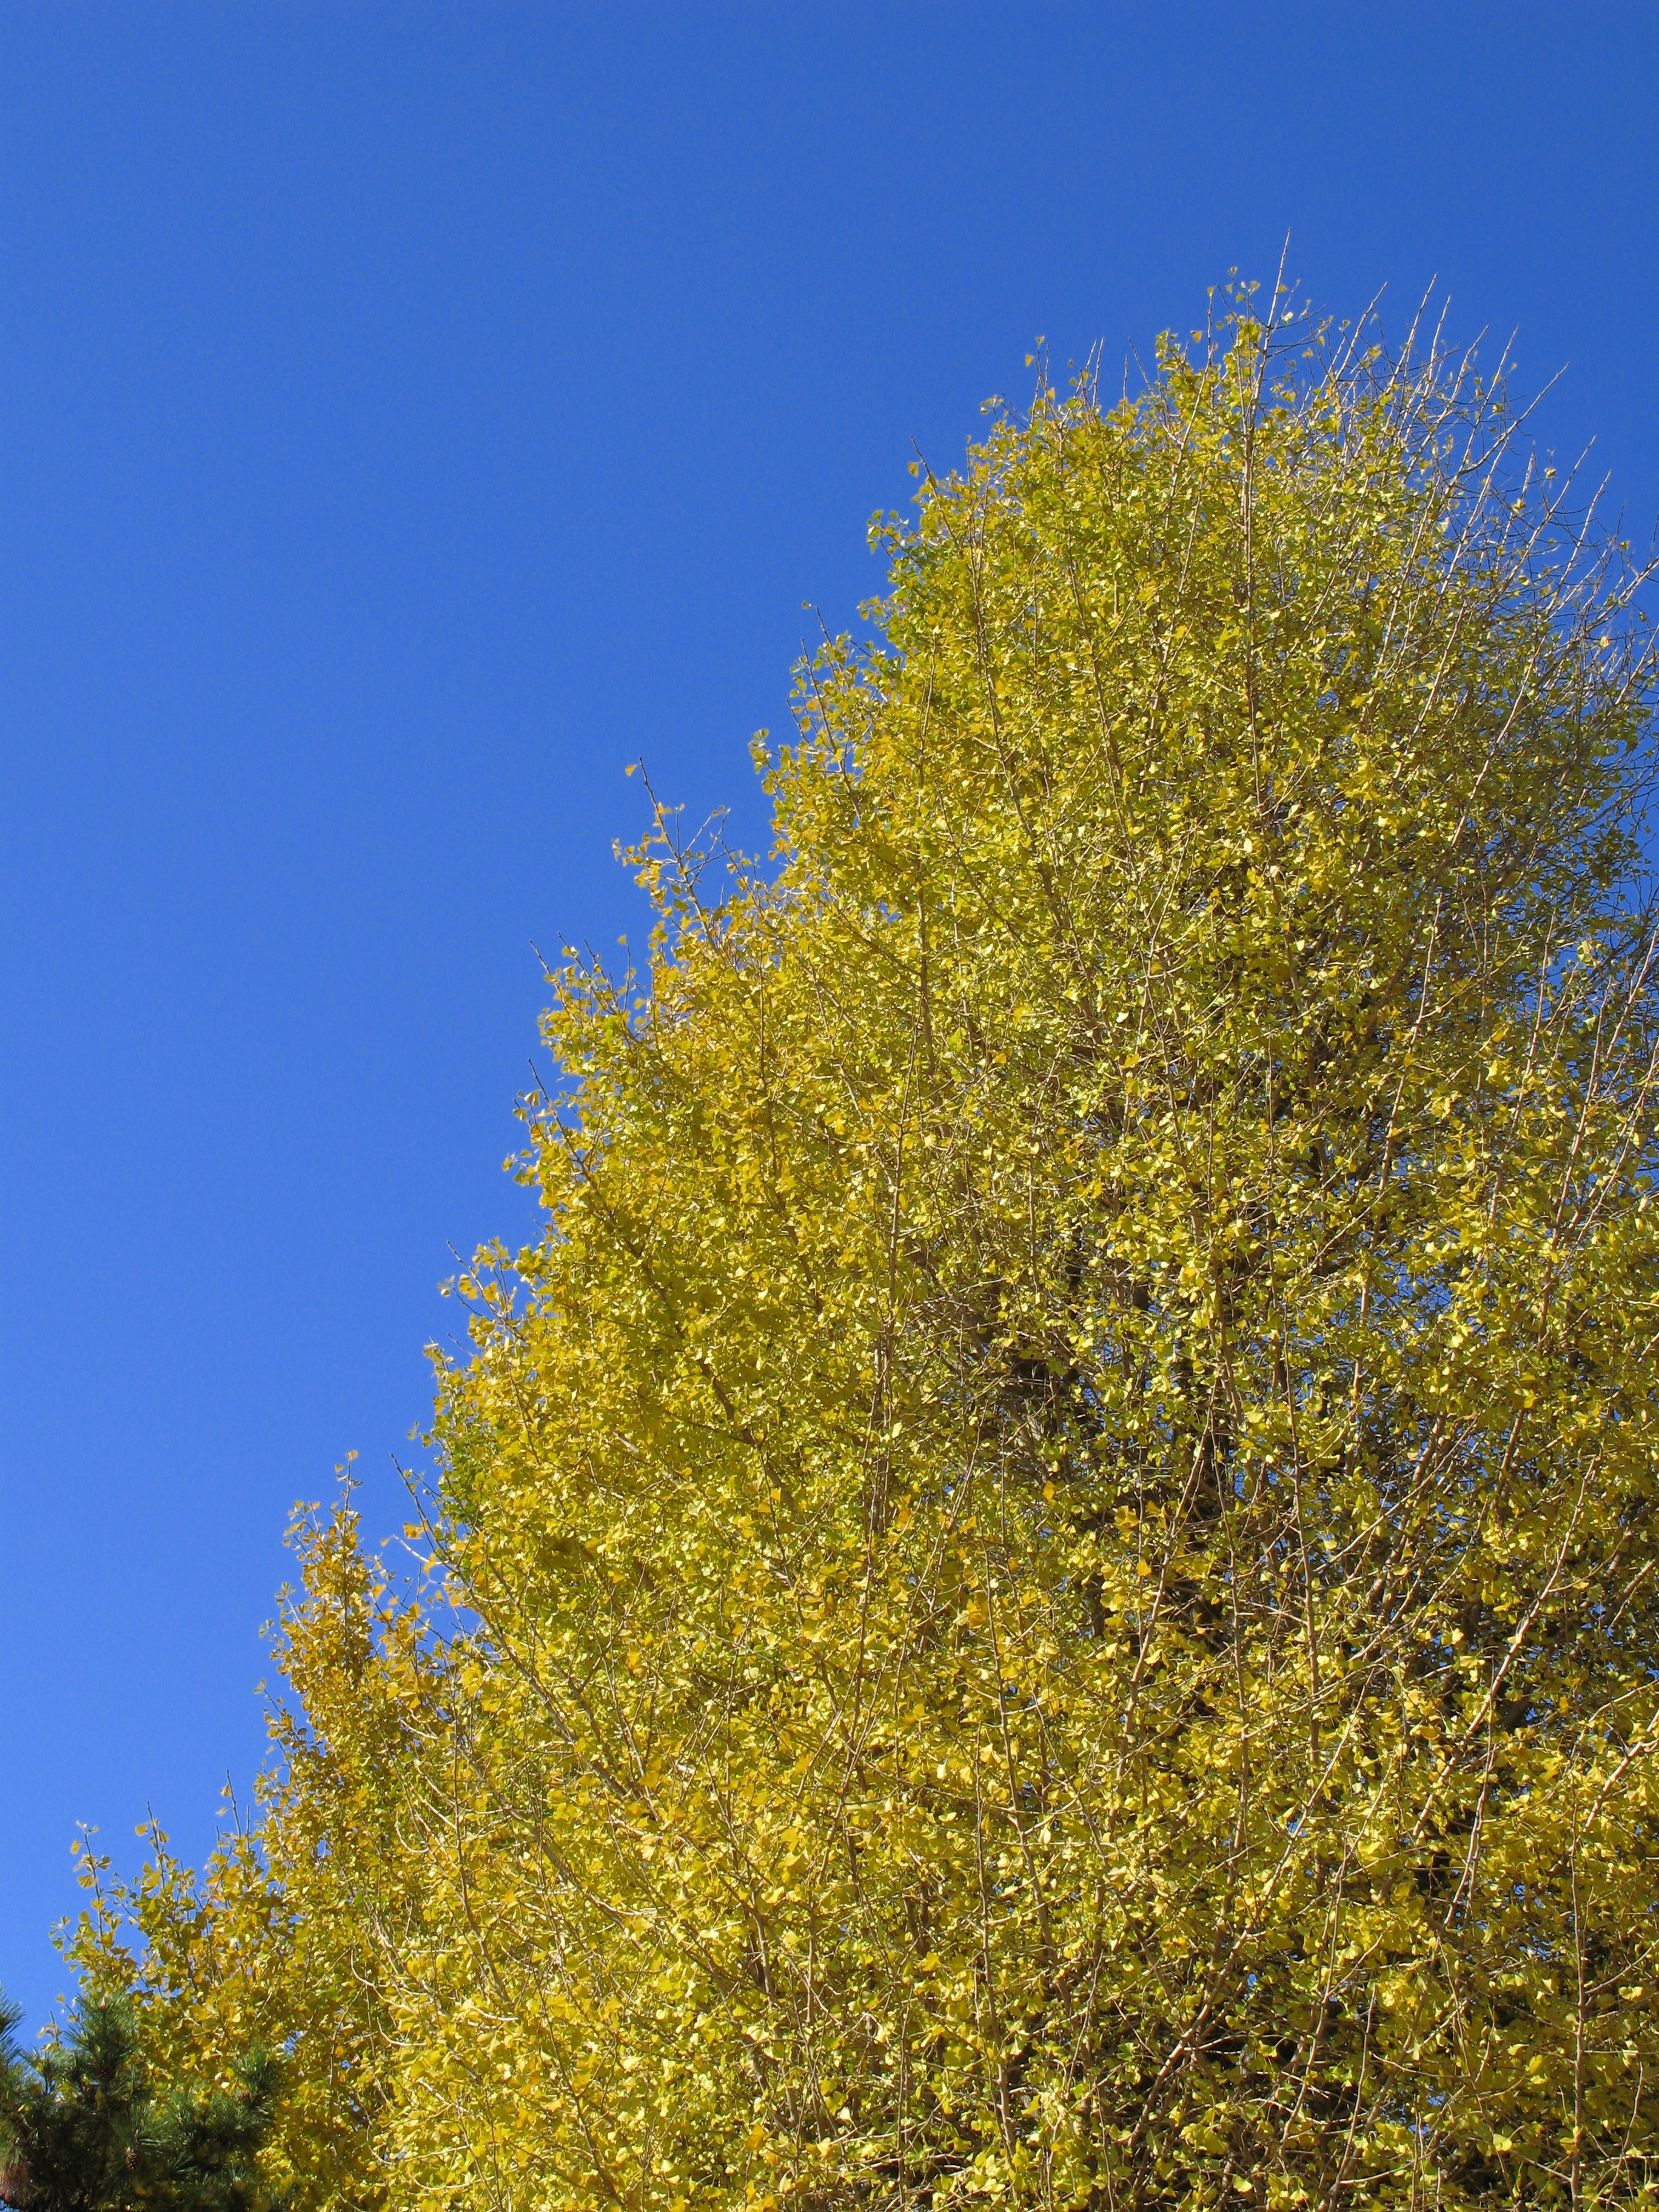
tree, branch, plant, sky, sunlight, leaf, flower, high, produce, evergreen, autumn, yellow, flora, shrub, deciduous, hires, ecosystem, mimosa, hi, res, powershotg7, canong7, flowering plant, maidenhair tree, woody plant, land plant